Janka Kupala National Theatre

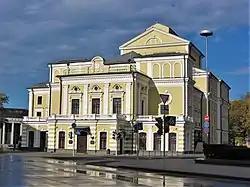

Janka Kupala National Academic Theatre (Minsk) is the oldest existing theatre in Belarus. It is included in the list of the cultural heritage of Belarus.